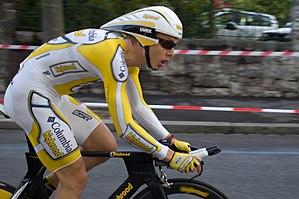
Tony Martin au Tour de Romandie 2009 - prologue